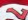
Number: 7